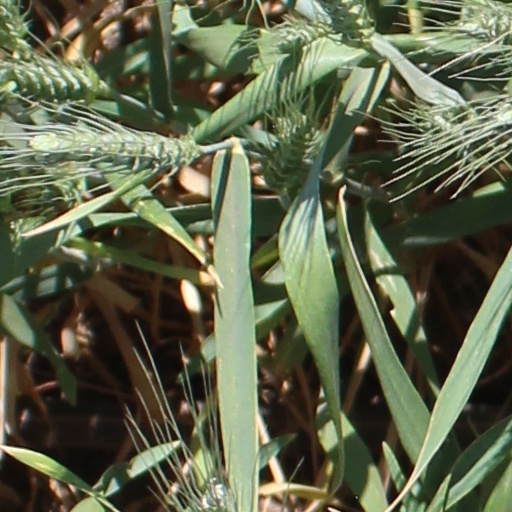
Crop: wheat